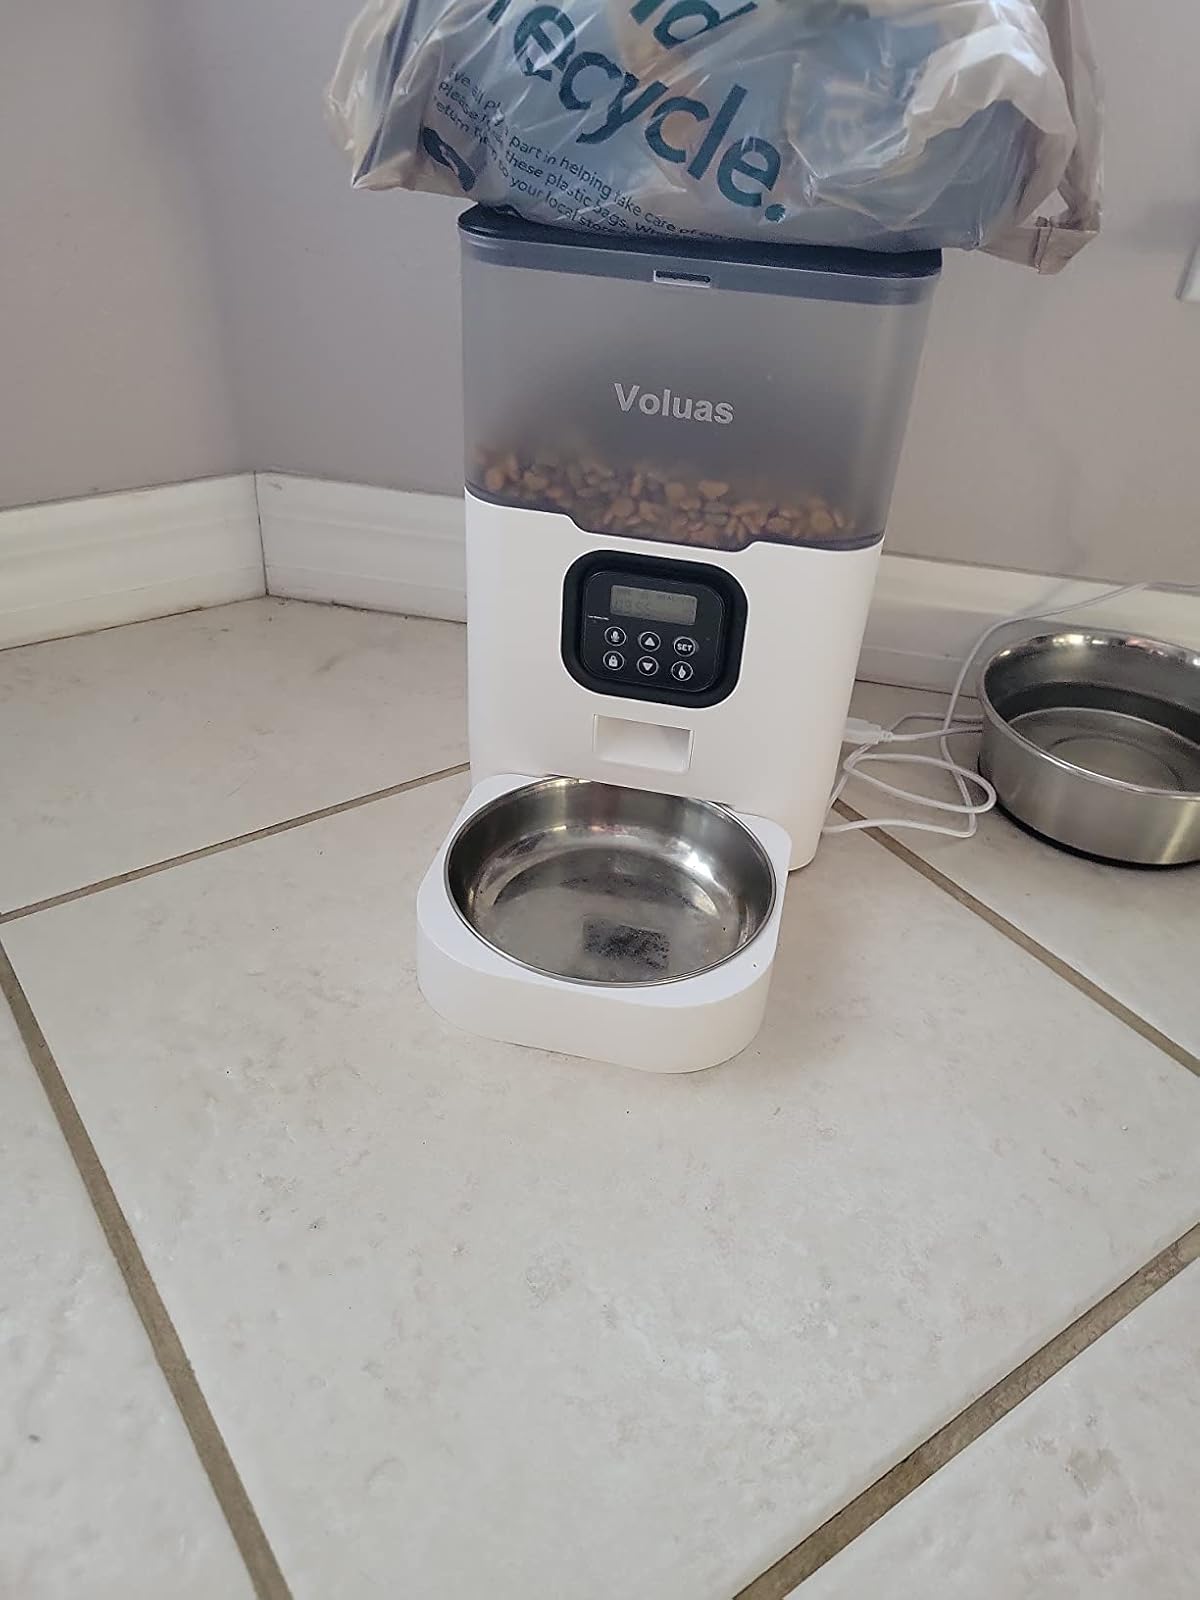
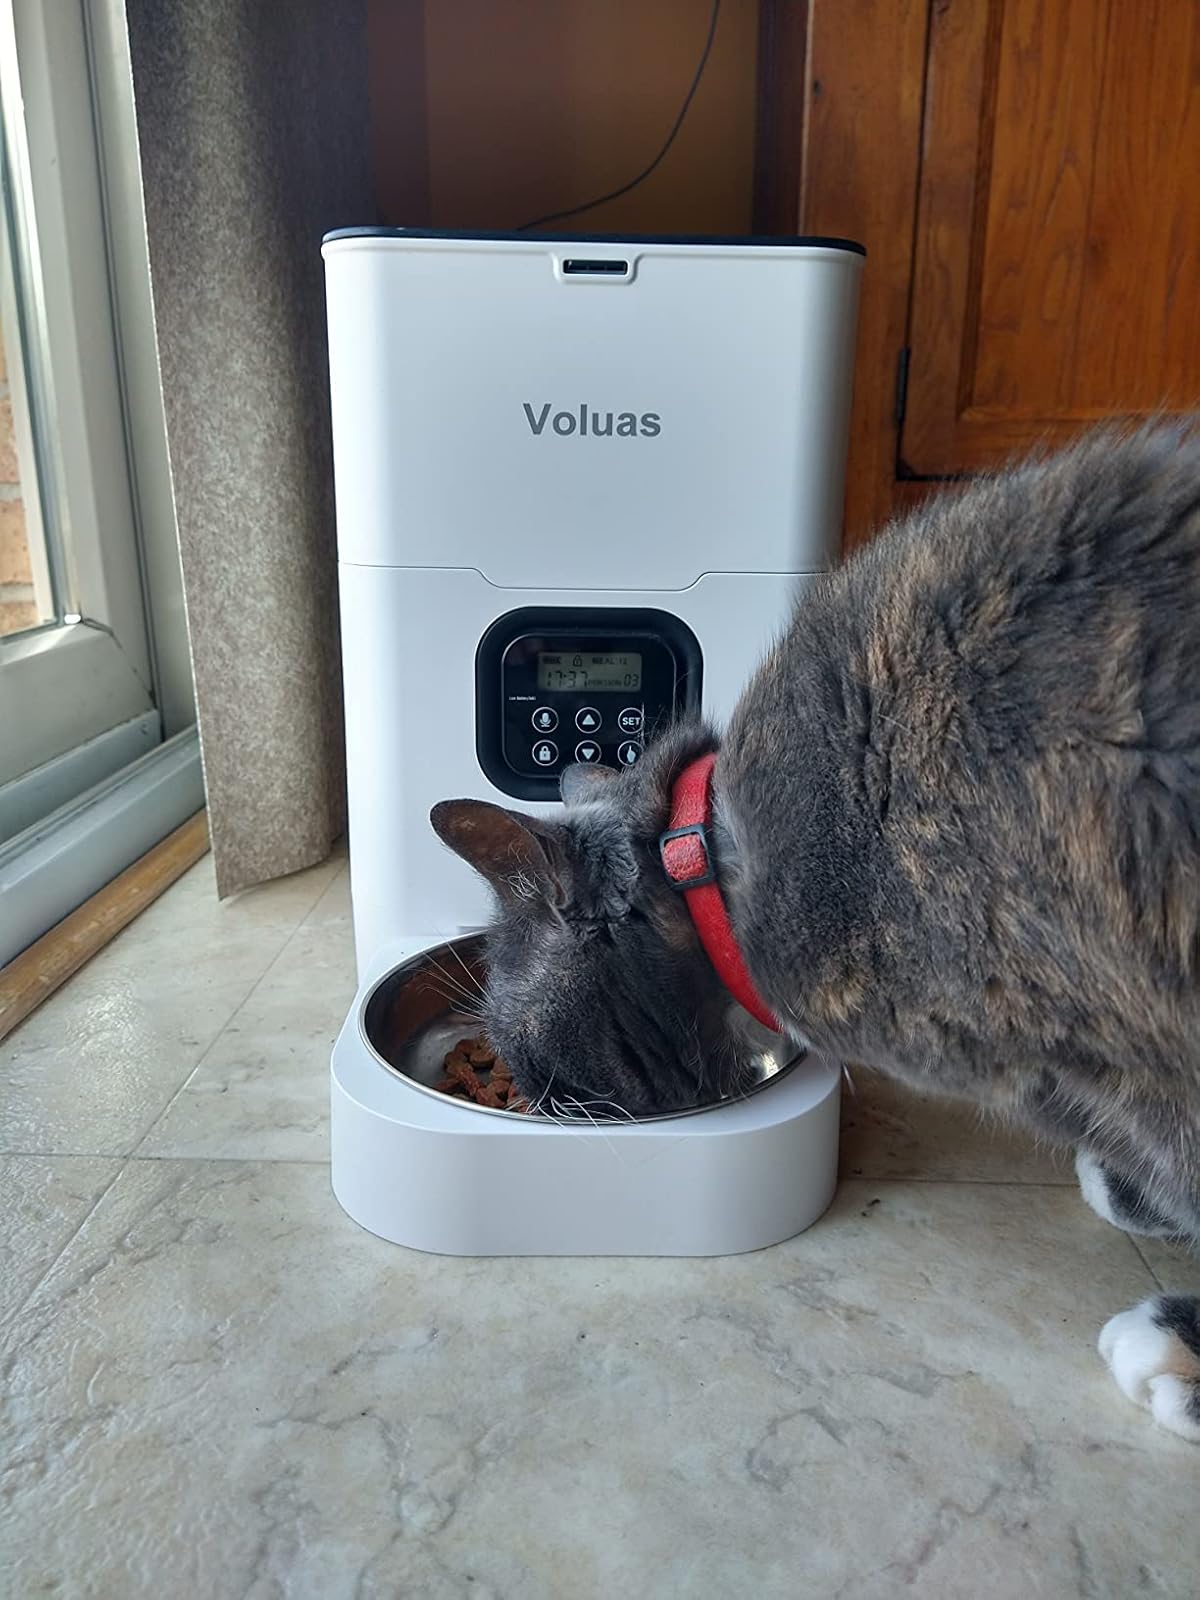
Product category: items_feeder
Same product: no